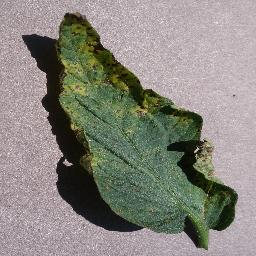
Label: Tomato___Septoria_leaf_spot